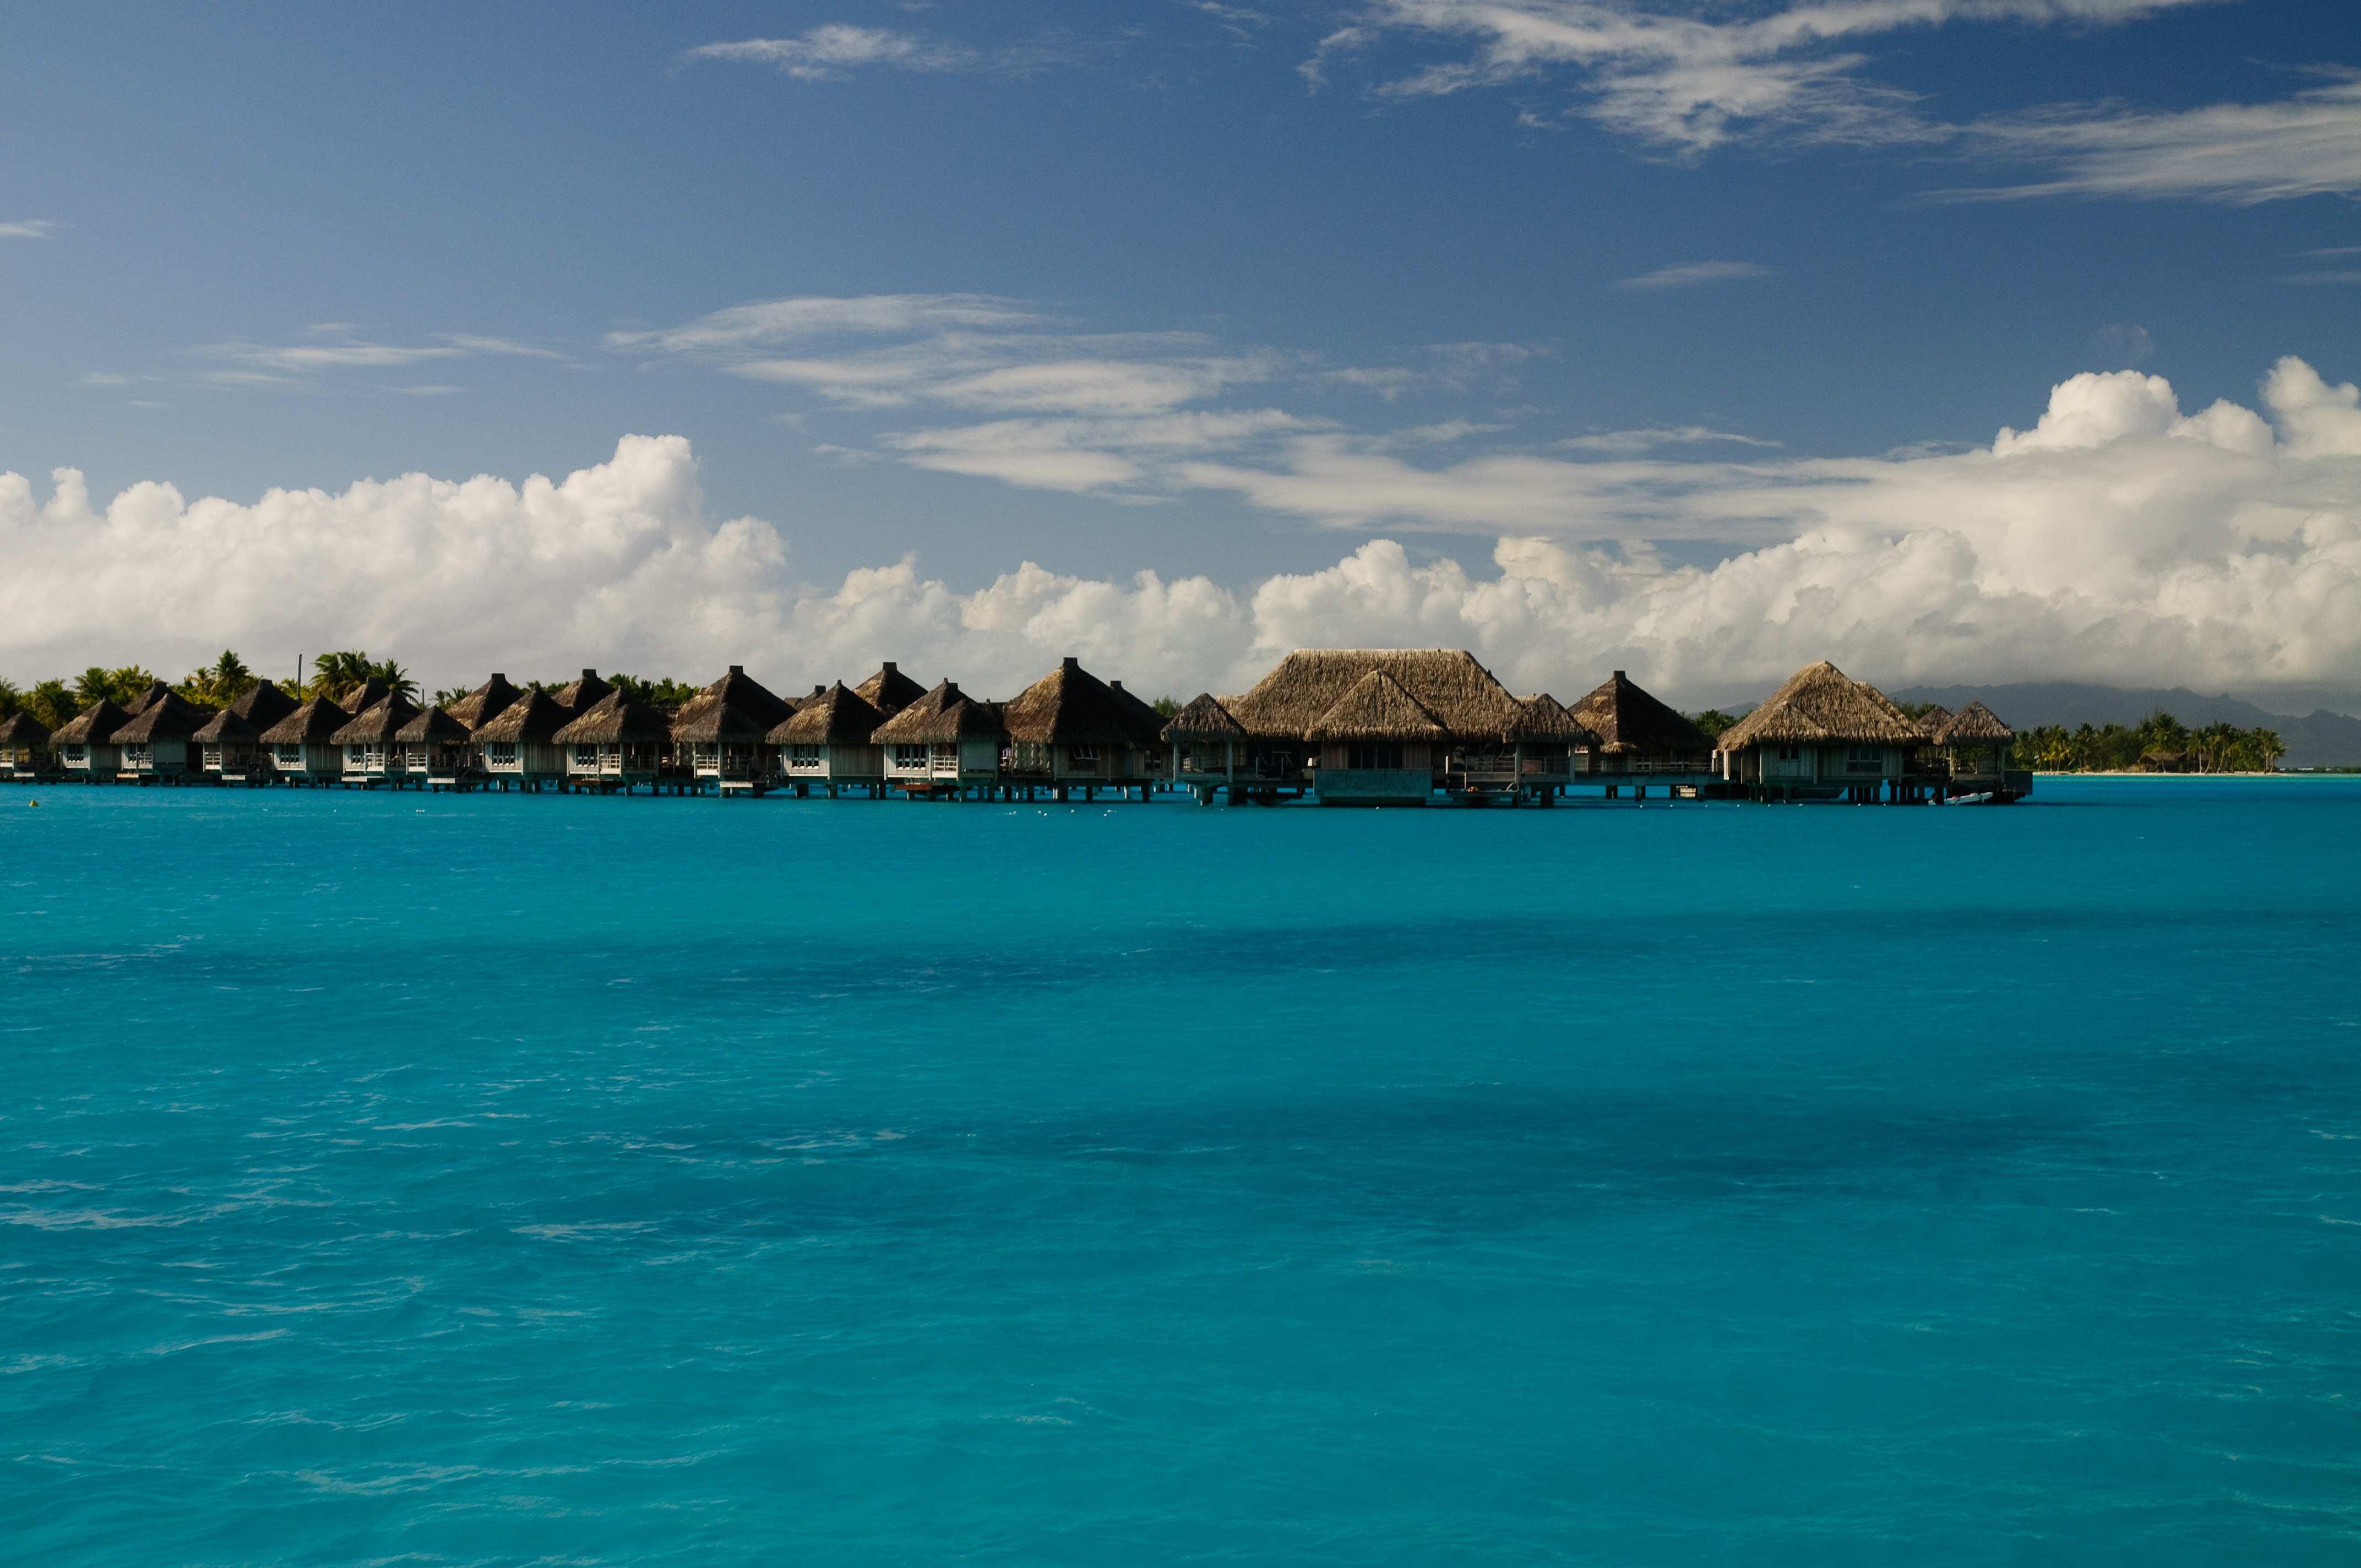
beach, sea, coast, ocean, horizon, cloud, sky, shore, wave, vacation, dusk, vehicle, lagoon, bay, island, nikon, body of water, archipelago, caribbean, tropics, cape, islet, d300, polinesia, geographical feature